Mayflower Society

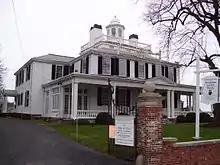
Mayflower House Museum in Plymouth, Massachusetts

The General Society of "Mayflower" Descendants—commonly called the Mayflower Society—is a hereditary organization of individuals who have documented their descent from at least one of the 102 passengers who arrived on the "Mayflower" in 1620 at what is now Plymouth, Massachusetts. The Society was founded at Plymouth in 1897.